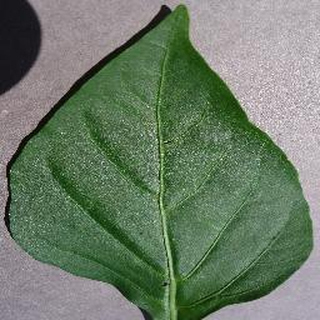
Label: healthy_bell_pepper